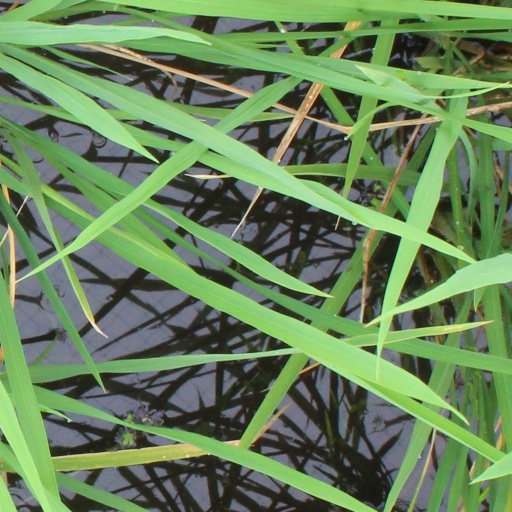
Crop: rice